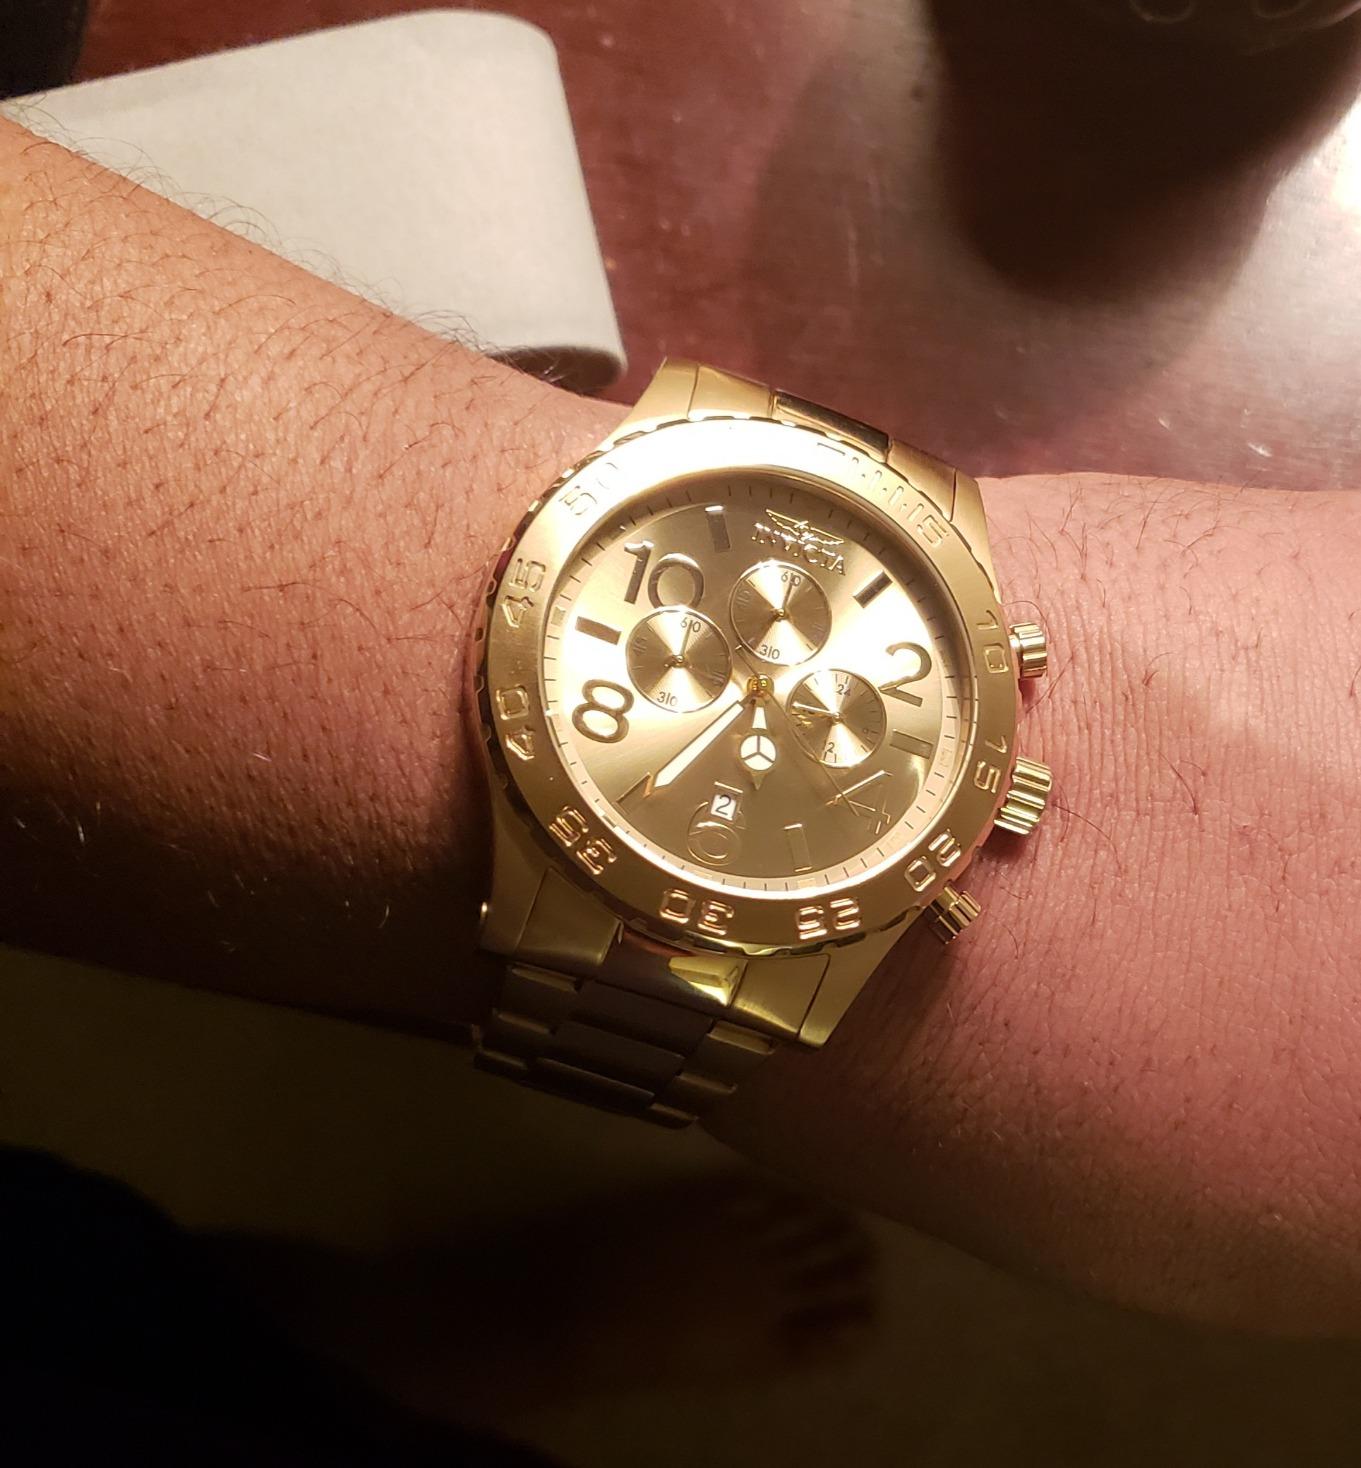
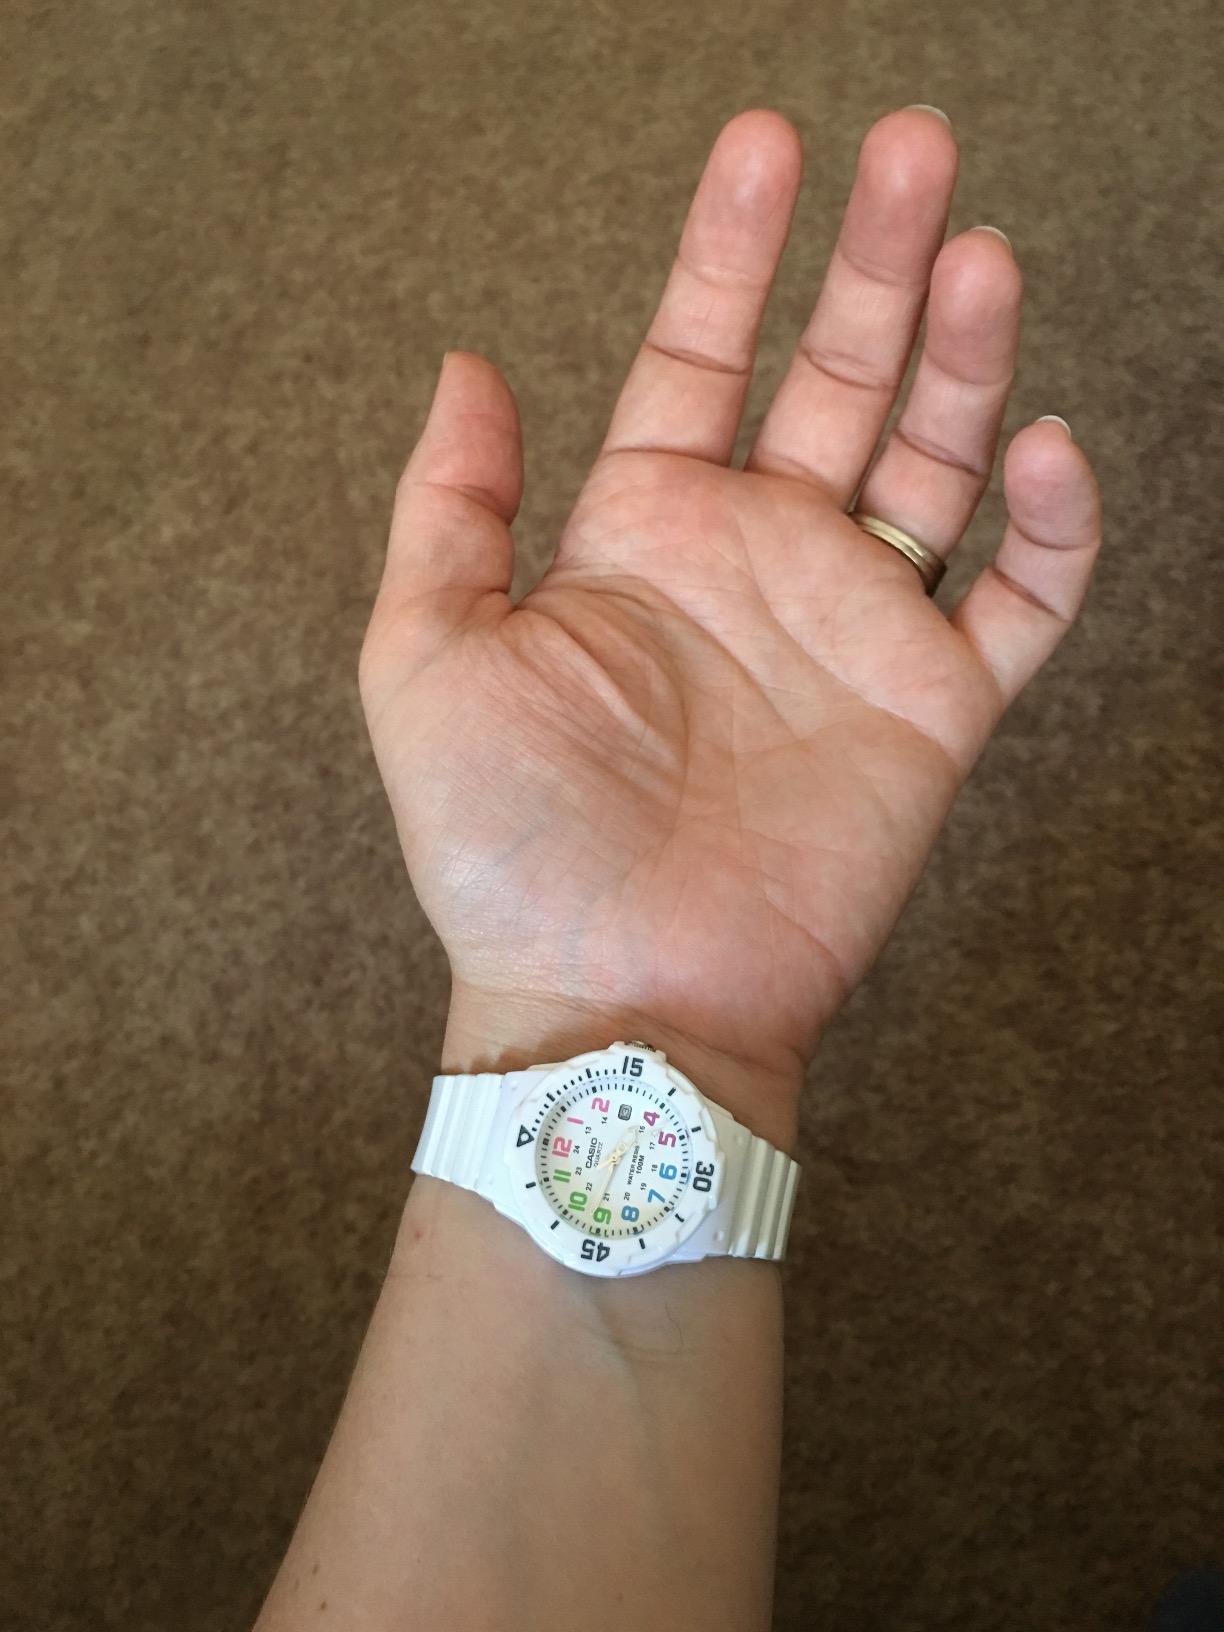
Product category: accessories_watch
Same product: no